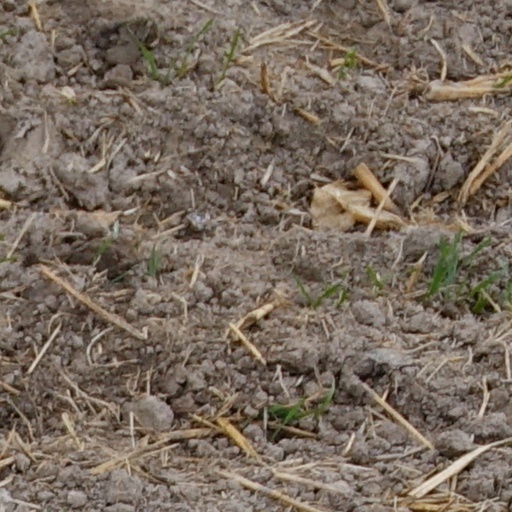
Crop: wheat